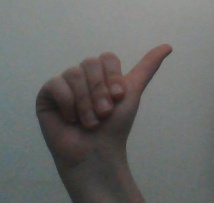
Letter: dhad